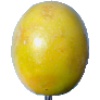
Label: Maracuja 1